Mir-199 microRNA precursor

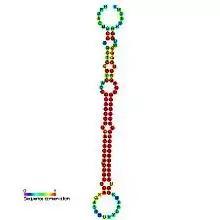
Predicted secondary structure and sequence conservation of mir-199

miR-199 genes have now been predicted or experimentally confirmed in mouse, human and a further 21 other species. microRNAs are transcribed as ~70 nucleotide precursors and subsequently processed by the Dicer enzyme to give a ~22 nucleotide product. The mature products are thought to have regulatory roles through complementarity to mRNA.